Kathrin Anders

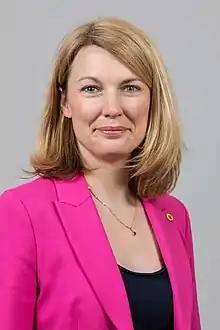
Anders in 2019

Kathrin Anders (born 3 May 1982 in Bad Vilbel) is a German politician (Alliance 90/The Greens) and since 2019 member of the Landtag of Hesse.